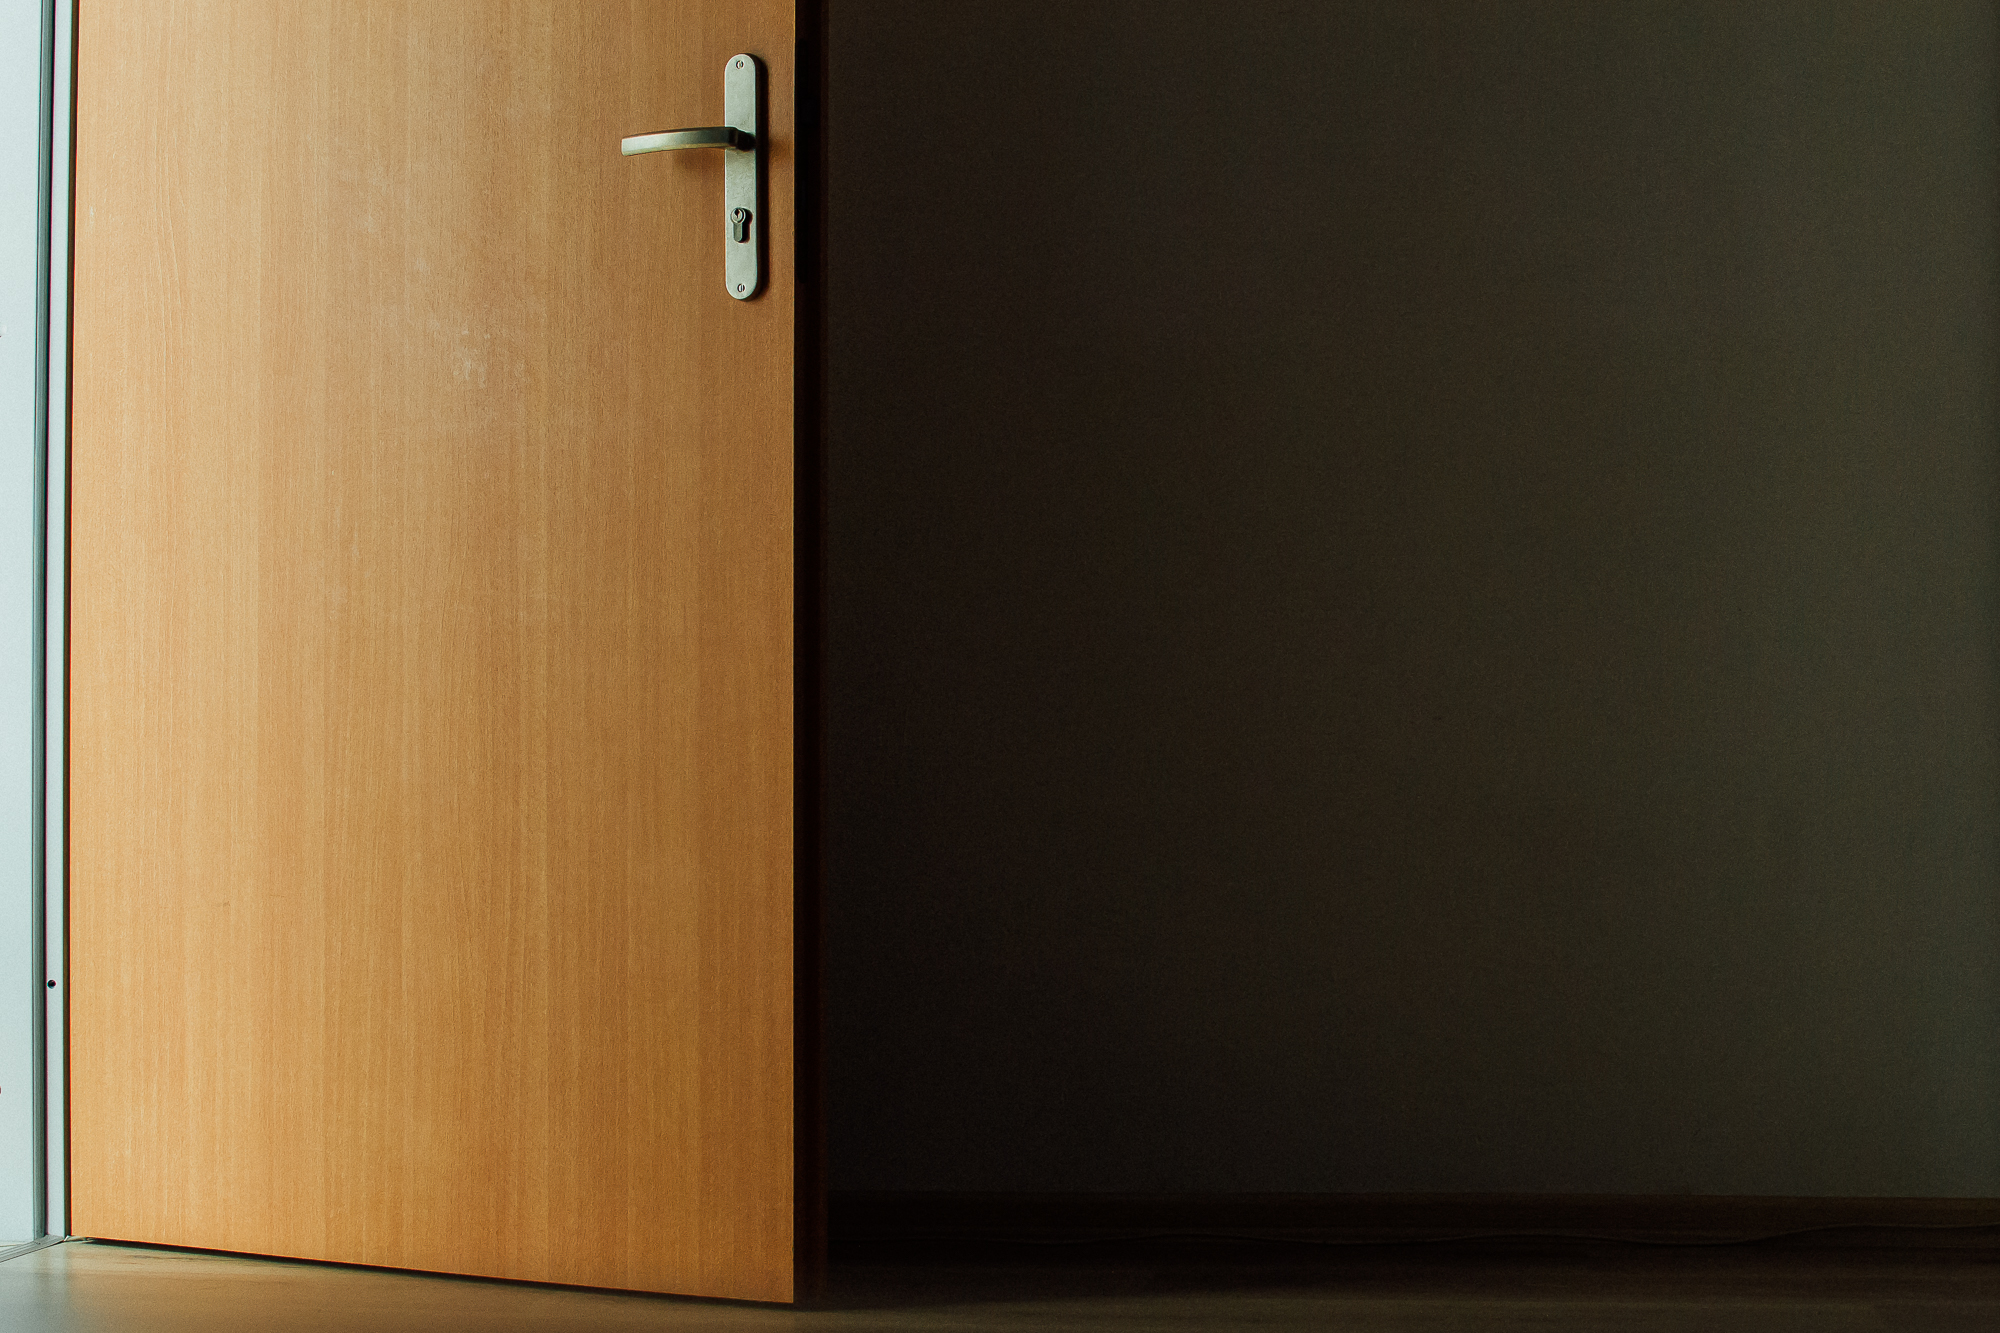
wood, wall, furniture, room, door, doorway, wooden, opened, door handle, door knob, chest of drawers